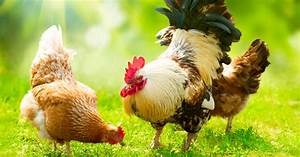
Label: gallina